Bucknell railway station

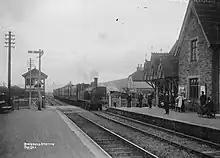
Bucknell station c.1910

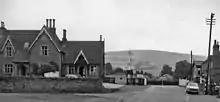
The station in 1963

The station and line was constructed by the "Knighton Railway" and opened in 1861. Further construction and route openings in 1865 and 1868 subsequently put the station on a through route between Shrewsbury and Swansea.